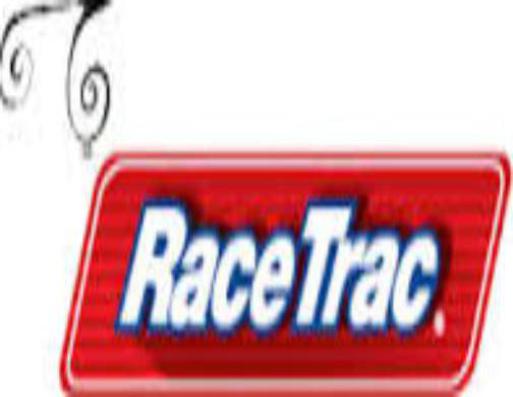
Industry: Transportation